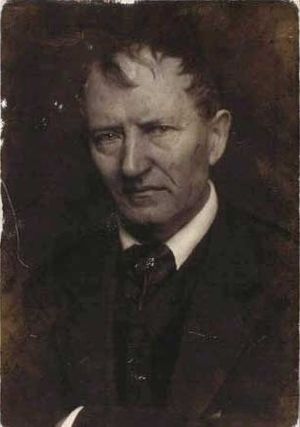
Anton Rosen
Anton Sophus Rosen var en dansk arkitekt, hvis stil var kraftigt inspireret af jugendstil. Rosen, der var professor og rektor for Kunstakademiet, arbejdede også med møbeldesign og dekorationskunst.